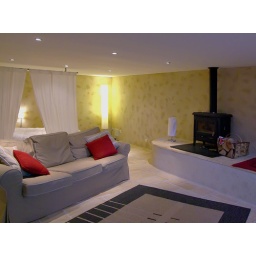
bottom floor of the house in Latour de France